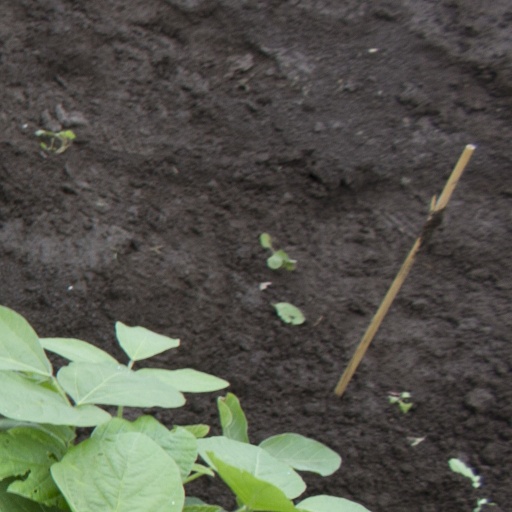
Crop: soybean